Confiscation of Armenian properties in Turkey

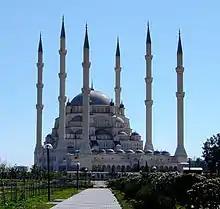
Numerous cemeteries served the Armenian community during the Ottoman Empire. With most confiscated, three remain functioning today. One such example is the Sabancı Merkez Mosque in Adana, which was built on the lands of a confiscated Armenian cemetery.

Terminology of former legislation and civil codes have not significantly changed since the 1960s and 70s, ultimately subjugating the assets and properties of the Armenian community to further confiscations. Though terminology has slightly changed, the current civil codes still have enough executive powers to confiscate property under the basis of protecting the "national unity" of the Republic of Turkey.